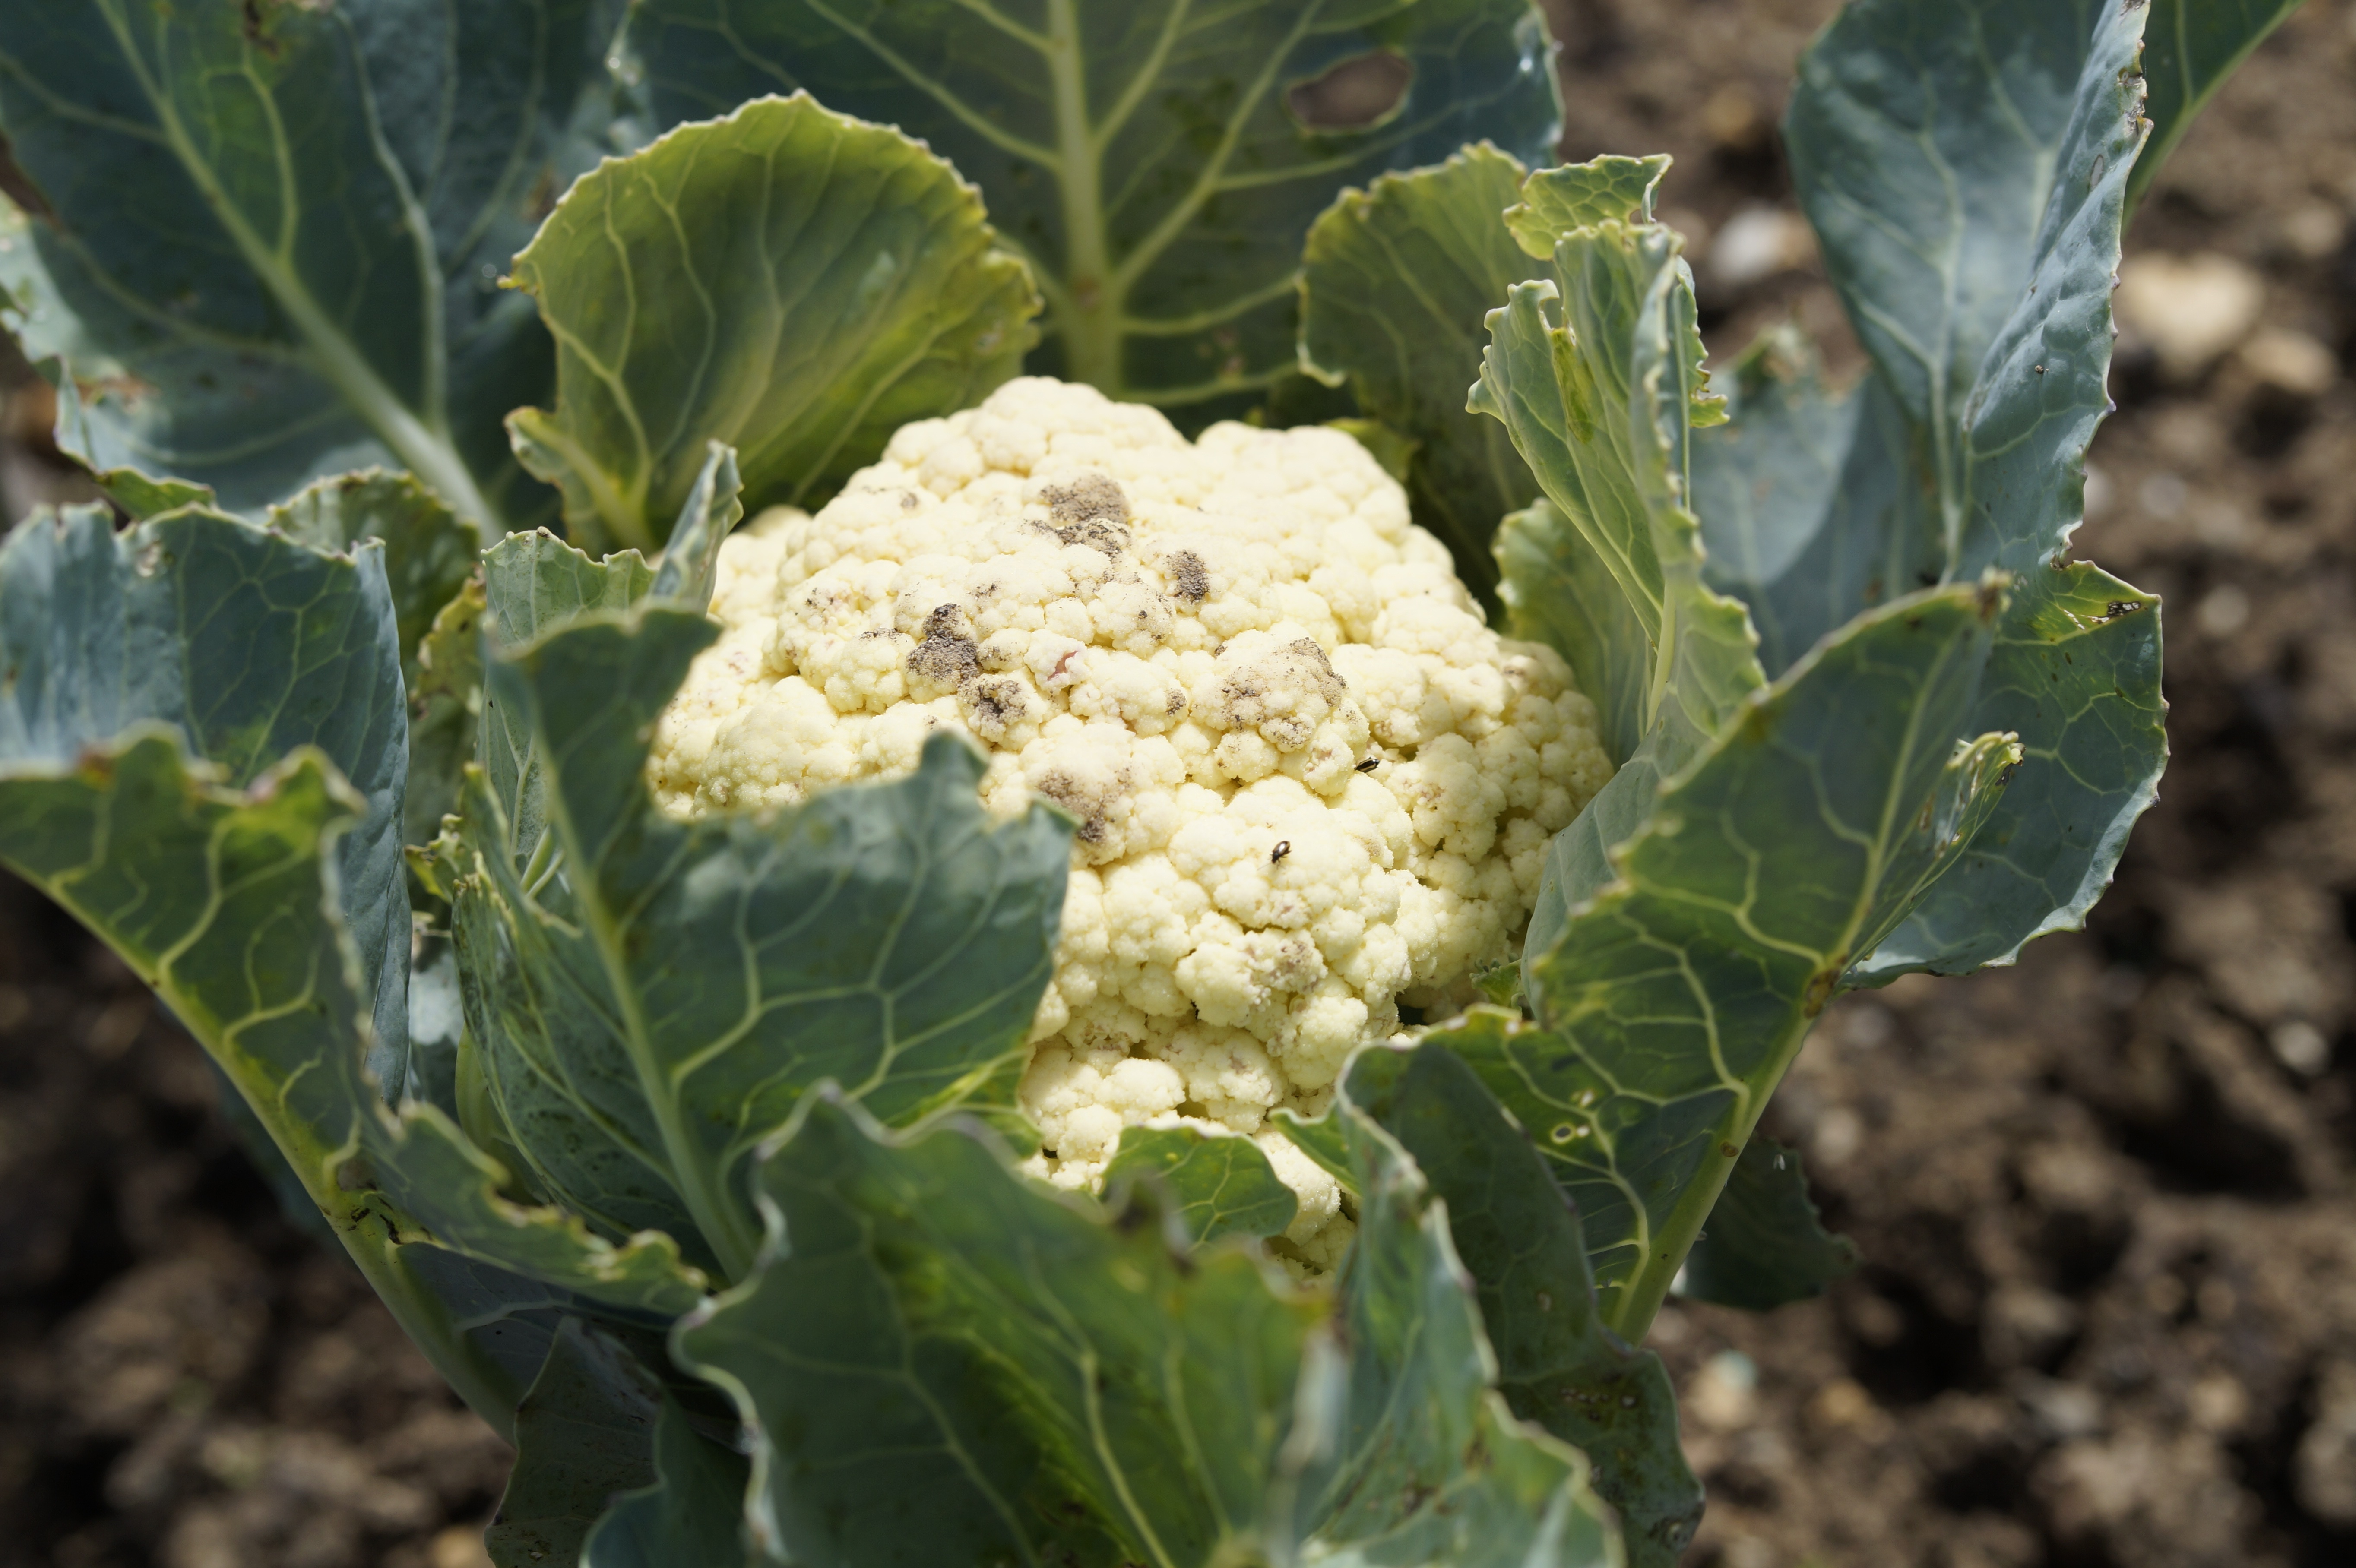
white, field, flower, food, produce, vegetable, grow, soil, garden, eat, delicious, cultivation, nutrition, bed, cabbage, vitamins, frisch, brassica, cauliflower, collard greens, vegetable growing, mustard plant, brassica rapa, leaf vegetable, rapini, cruciferous vegetables, vegetable gardening